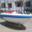
Label: ship